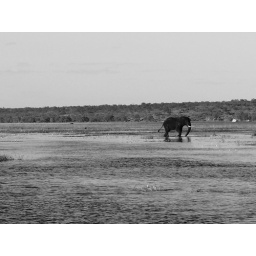
Lone male Elephant feeding in the river